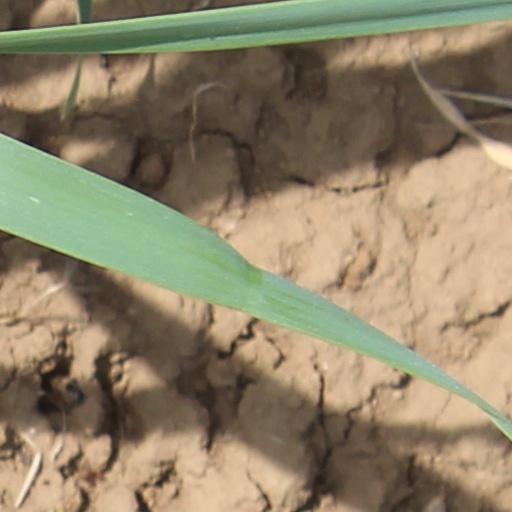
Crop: wheat